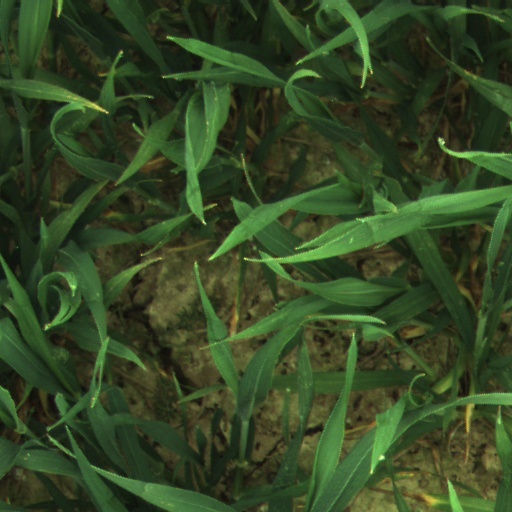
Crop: wheat